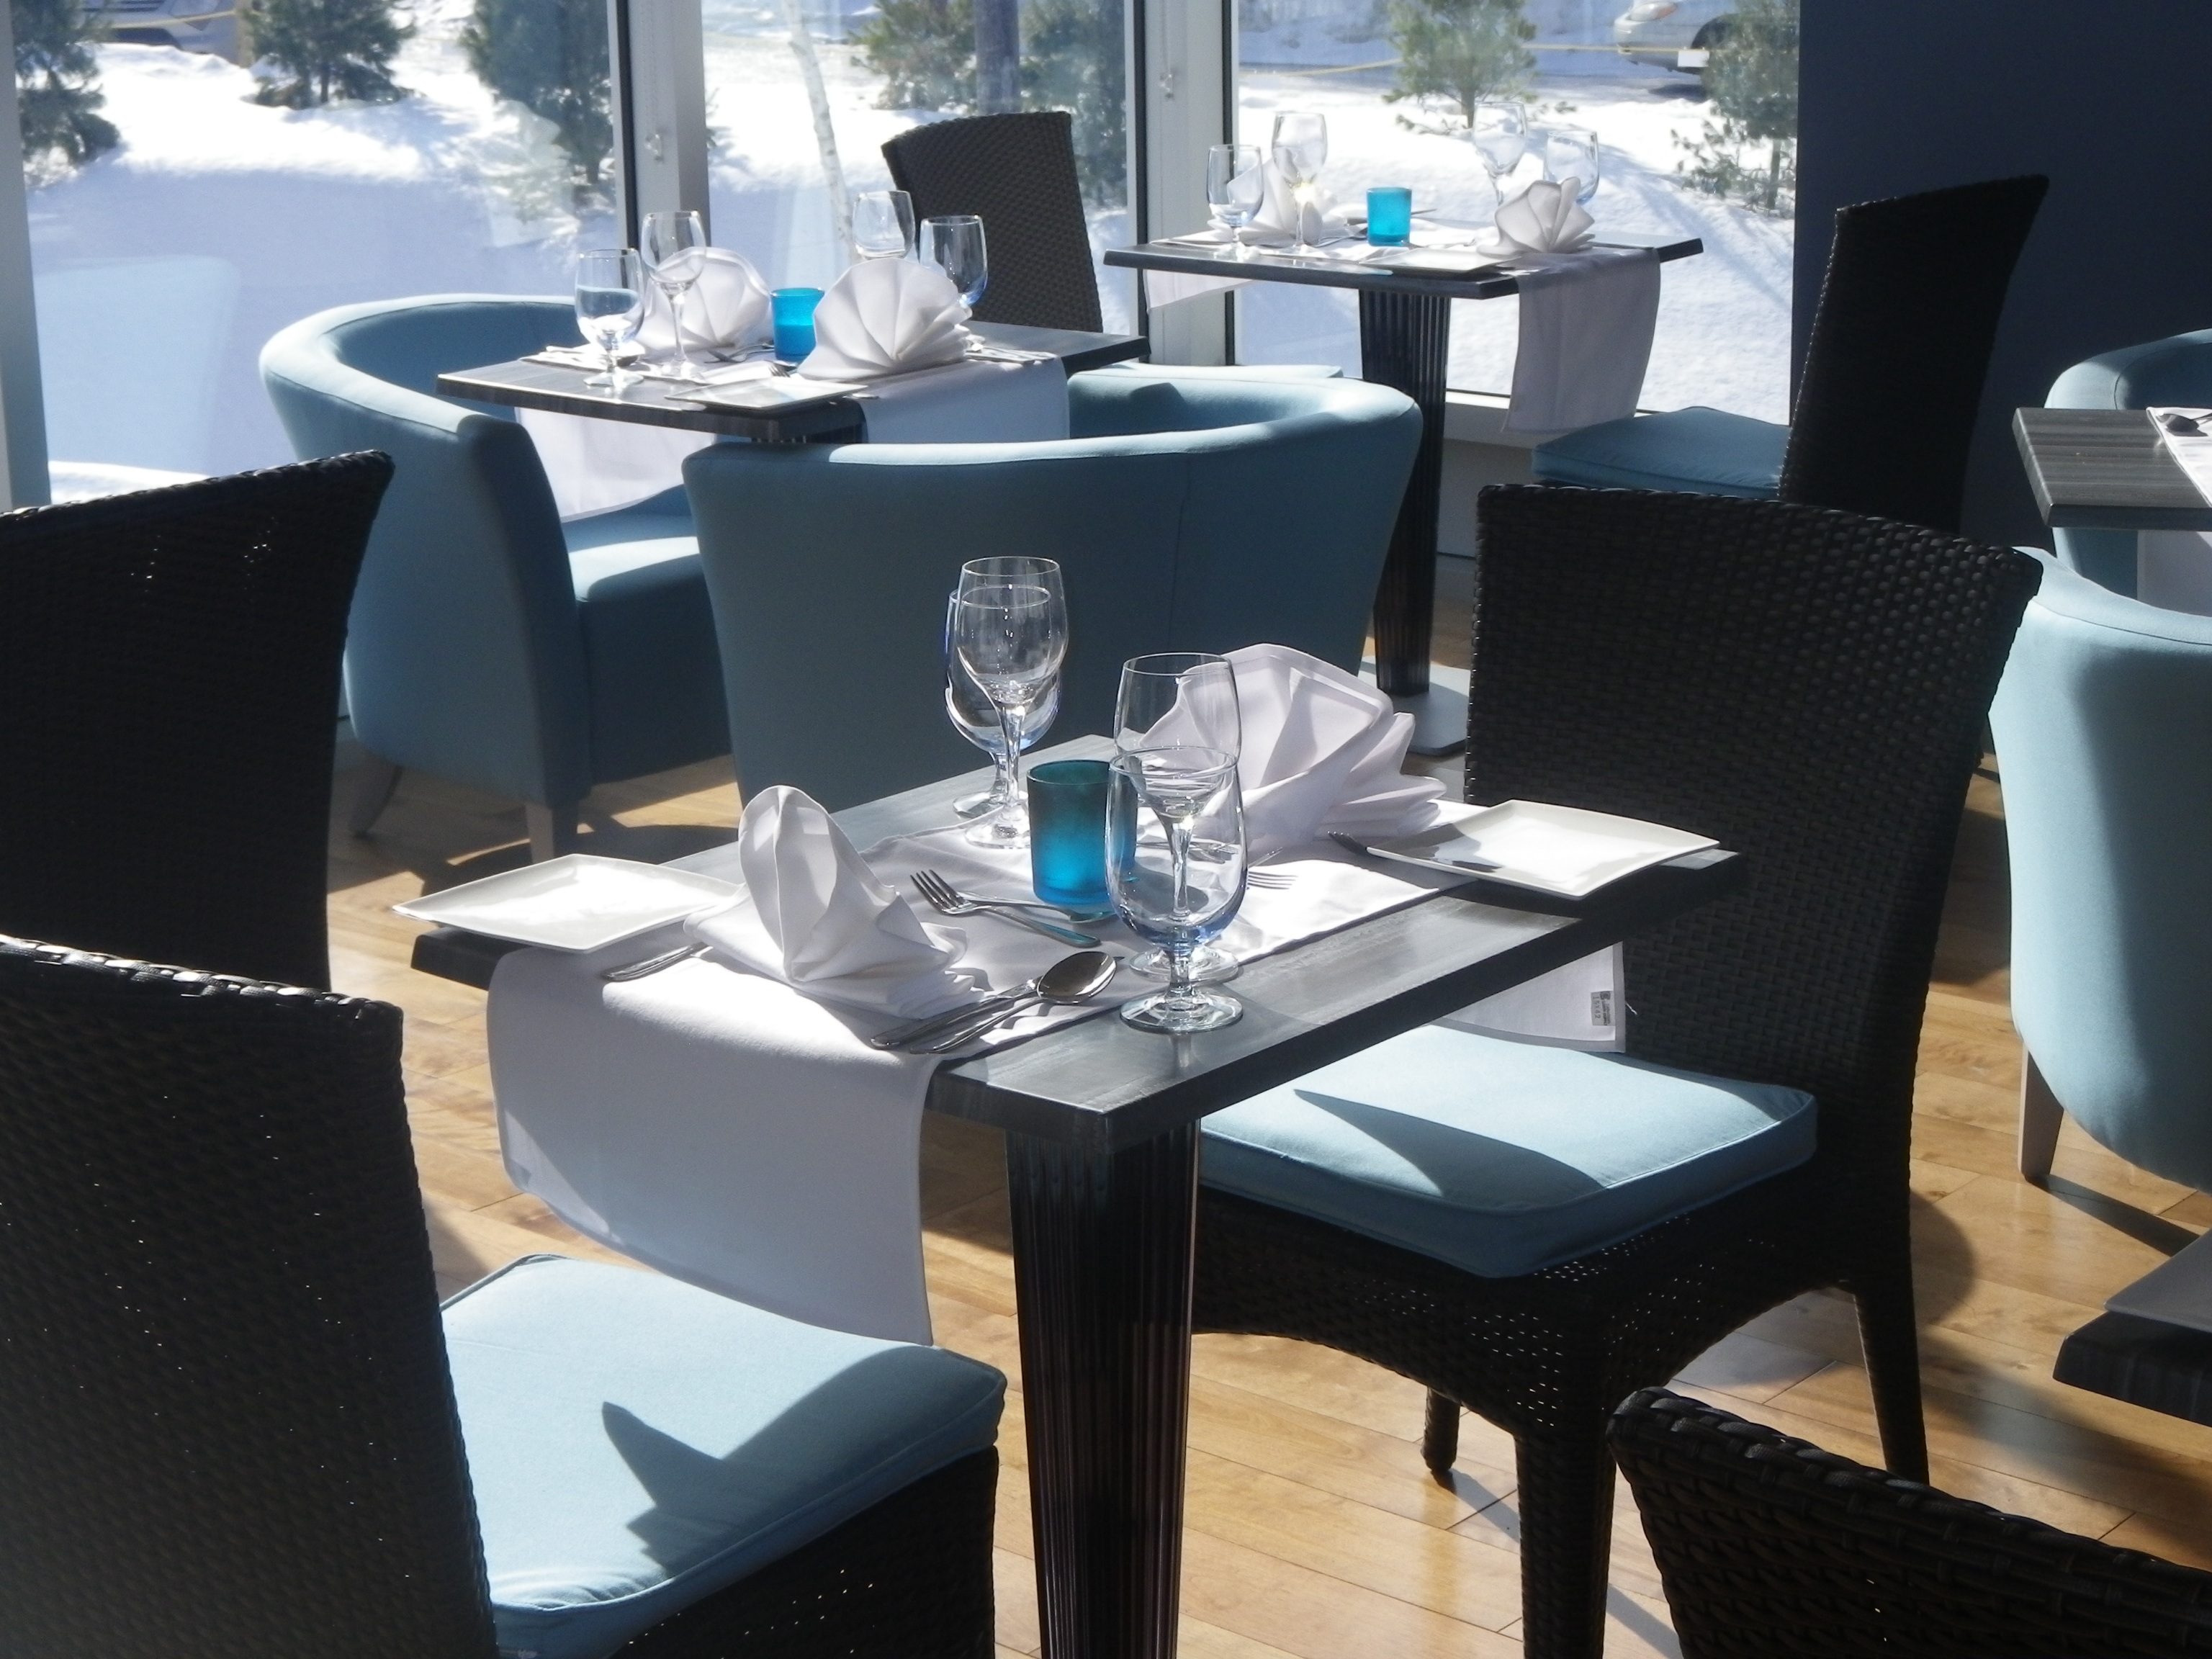
table, coffee, sun, boat, restaurant, cup, vehicle, yacht, furniture, room, chairs, dining room